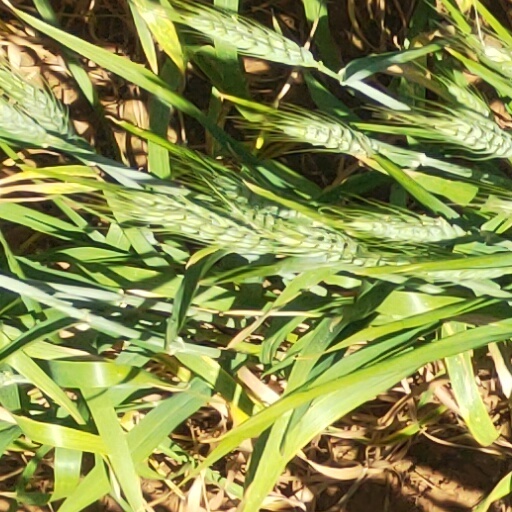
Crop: wheat